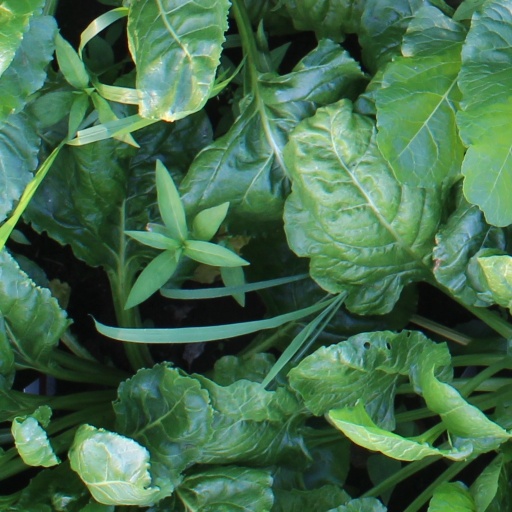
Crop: sugar beet